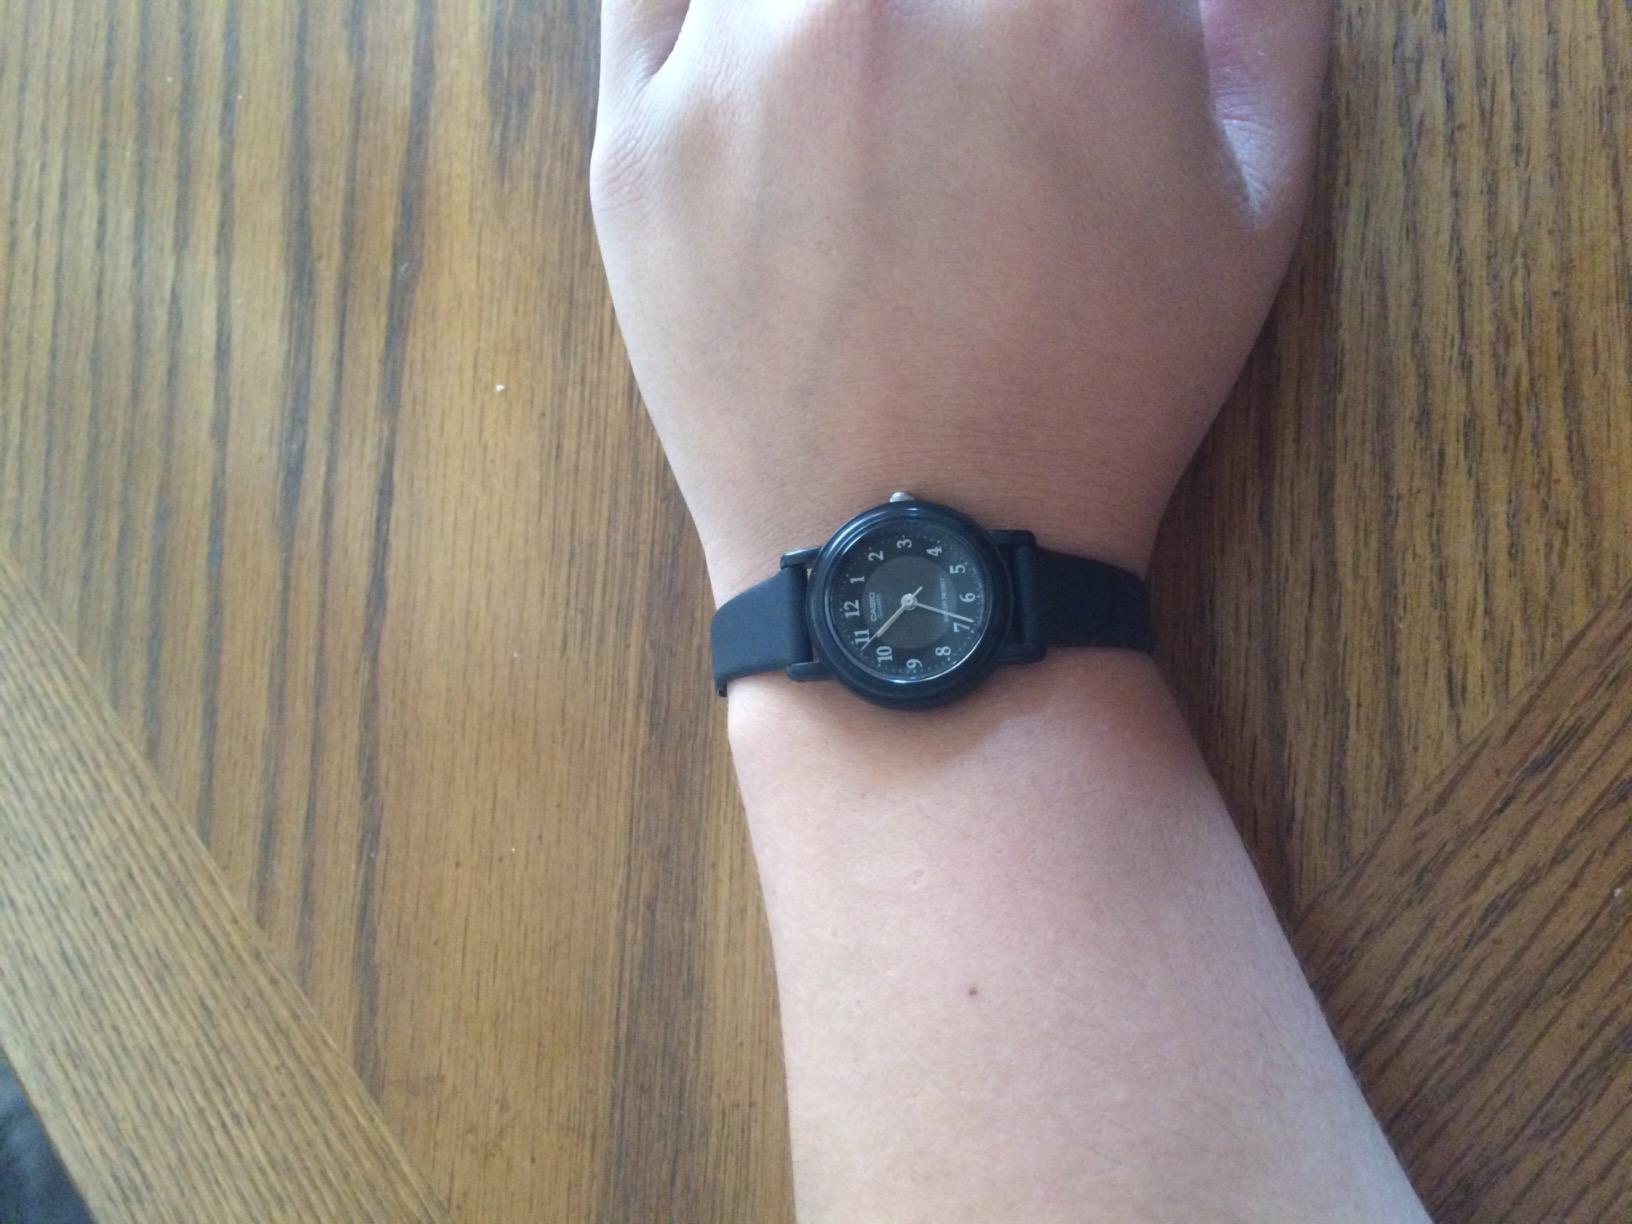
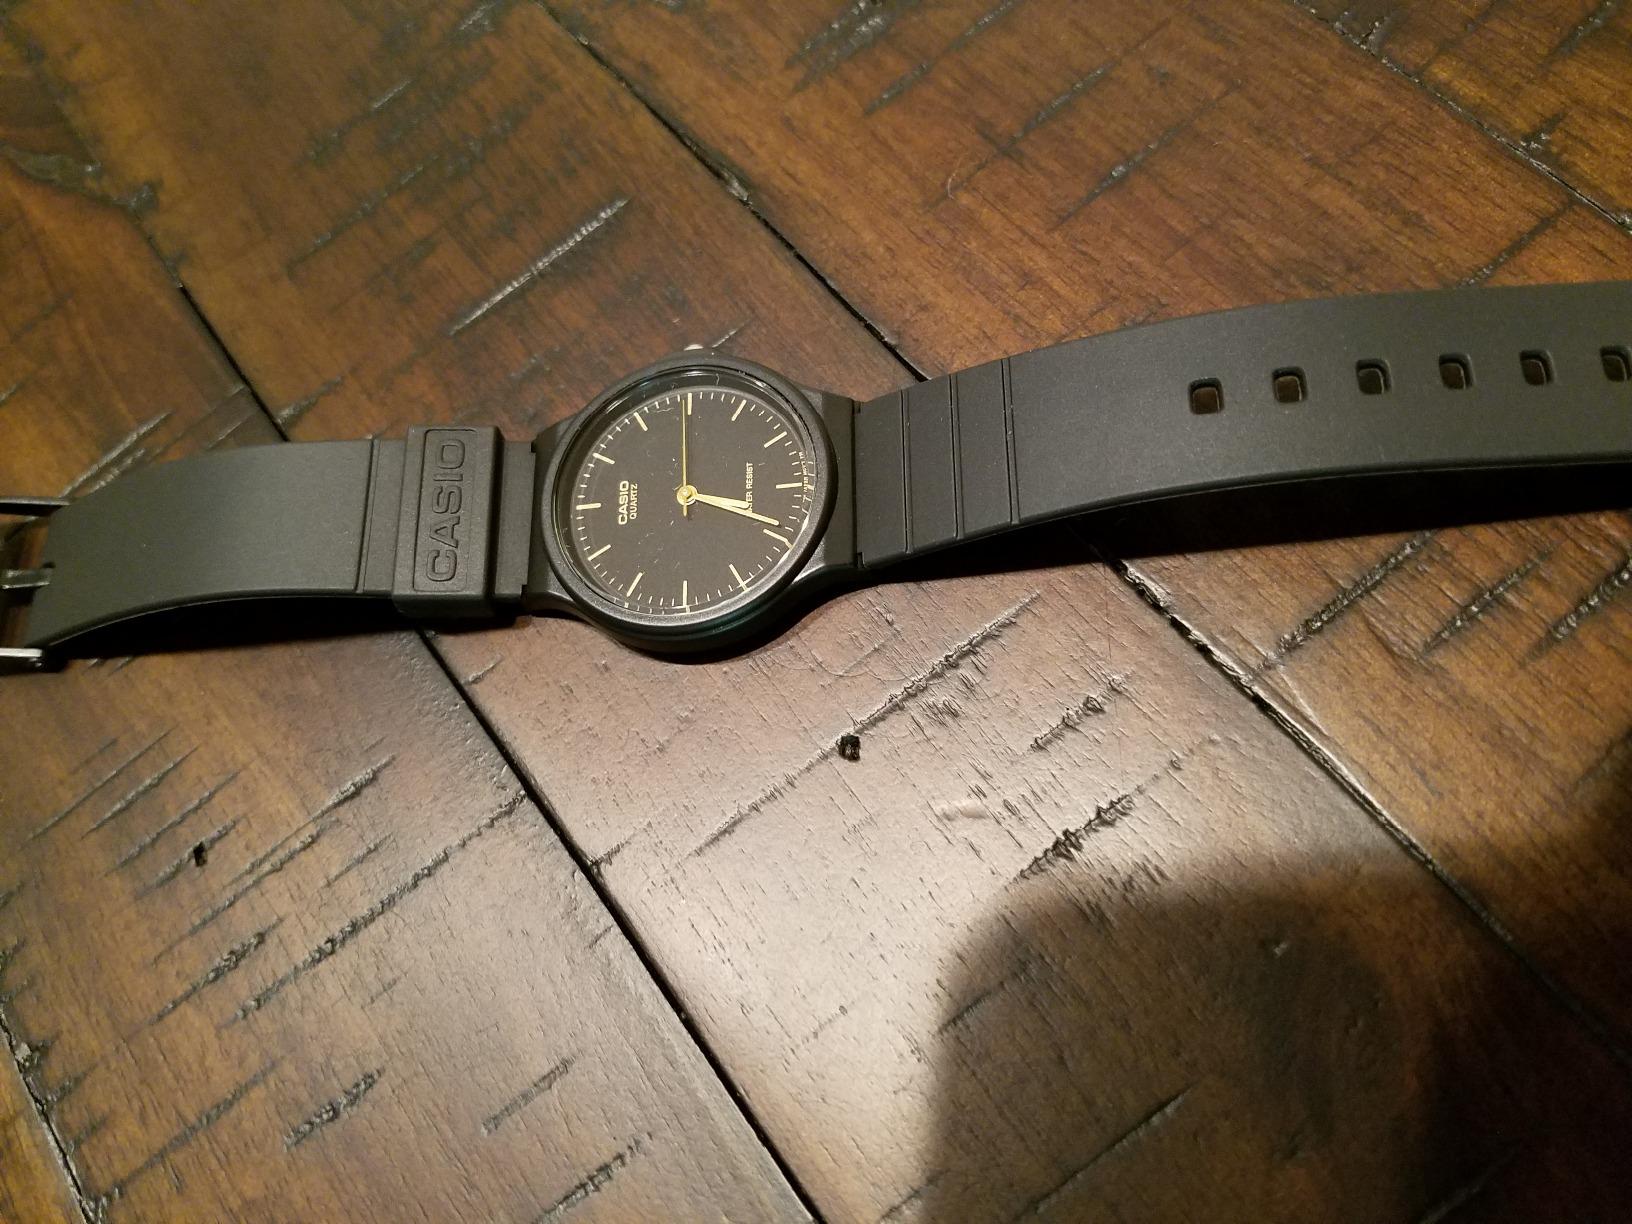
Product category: accessories_watch
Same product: no